Garbhodakshayi Vishnu

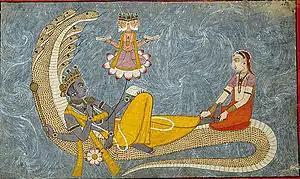
Vishnu reclines upon Adishesha in the Causal Ocean, Pahari school of painting, c. 1780-1790

Garbhodakaśāyī Vishnu is an expansion of Mahavishnu. In Gaudīya Vaishnavism, the Sātvata-tantra describes three different forms of Vishnu as: Mahāvishnu, Garbhodakaśāyī Vishnu and Ksirodakaśāyī Vishnu (Paramātmā). Each form has a different role in the maintenance of the Universe and its inhabitants.